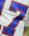
Number: 7